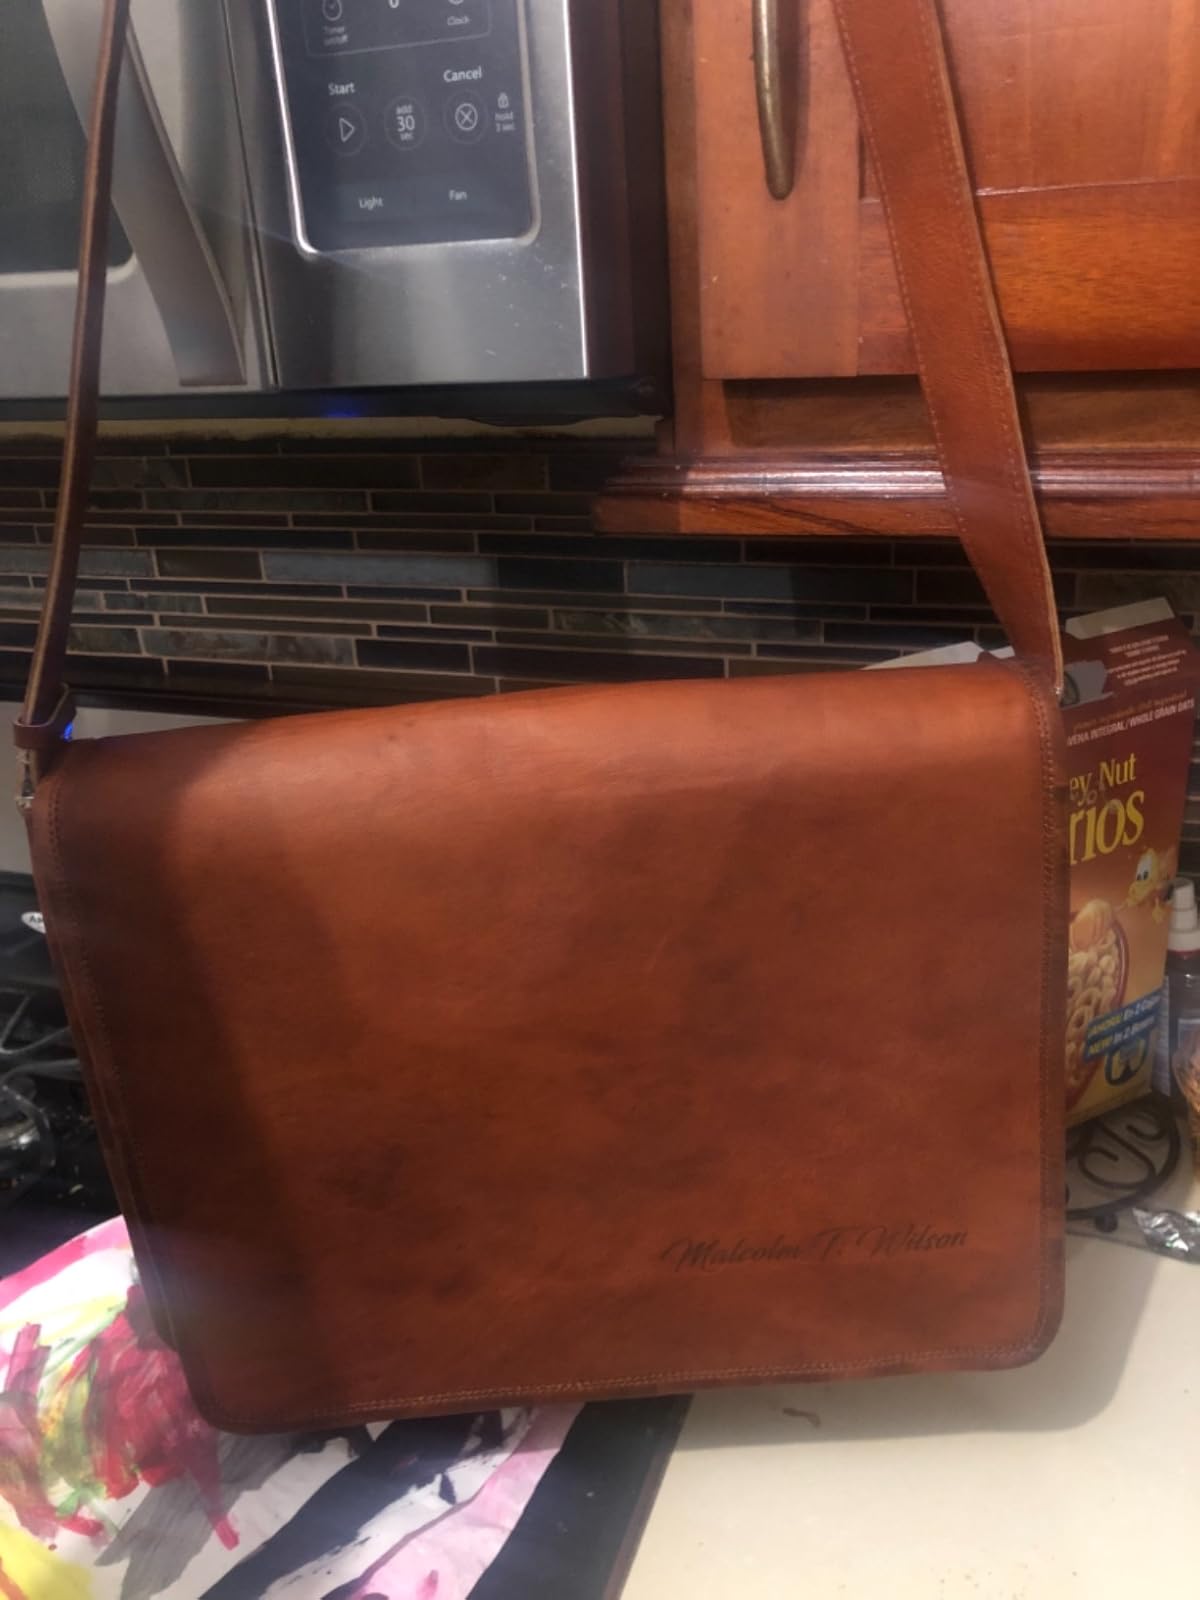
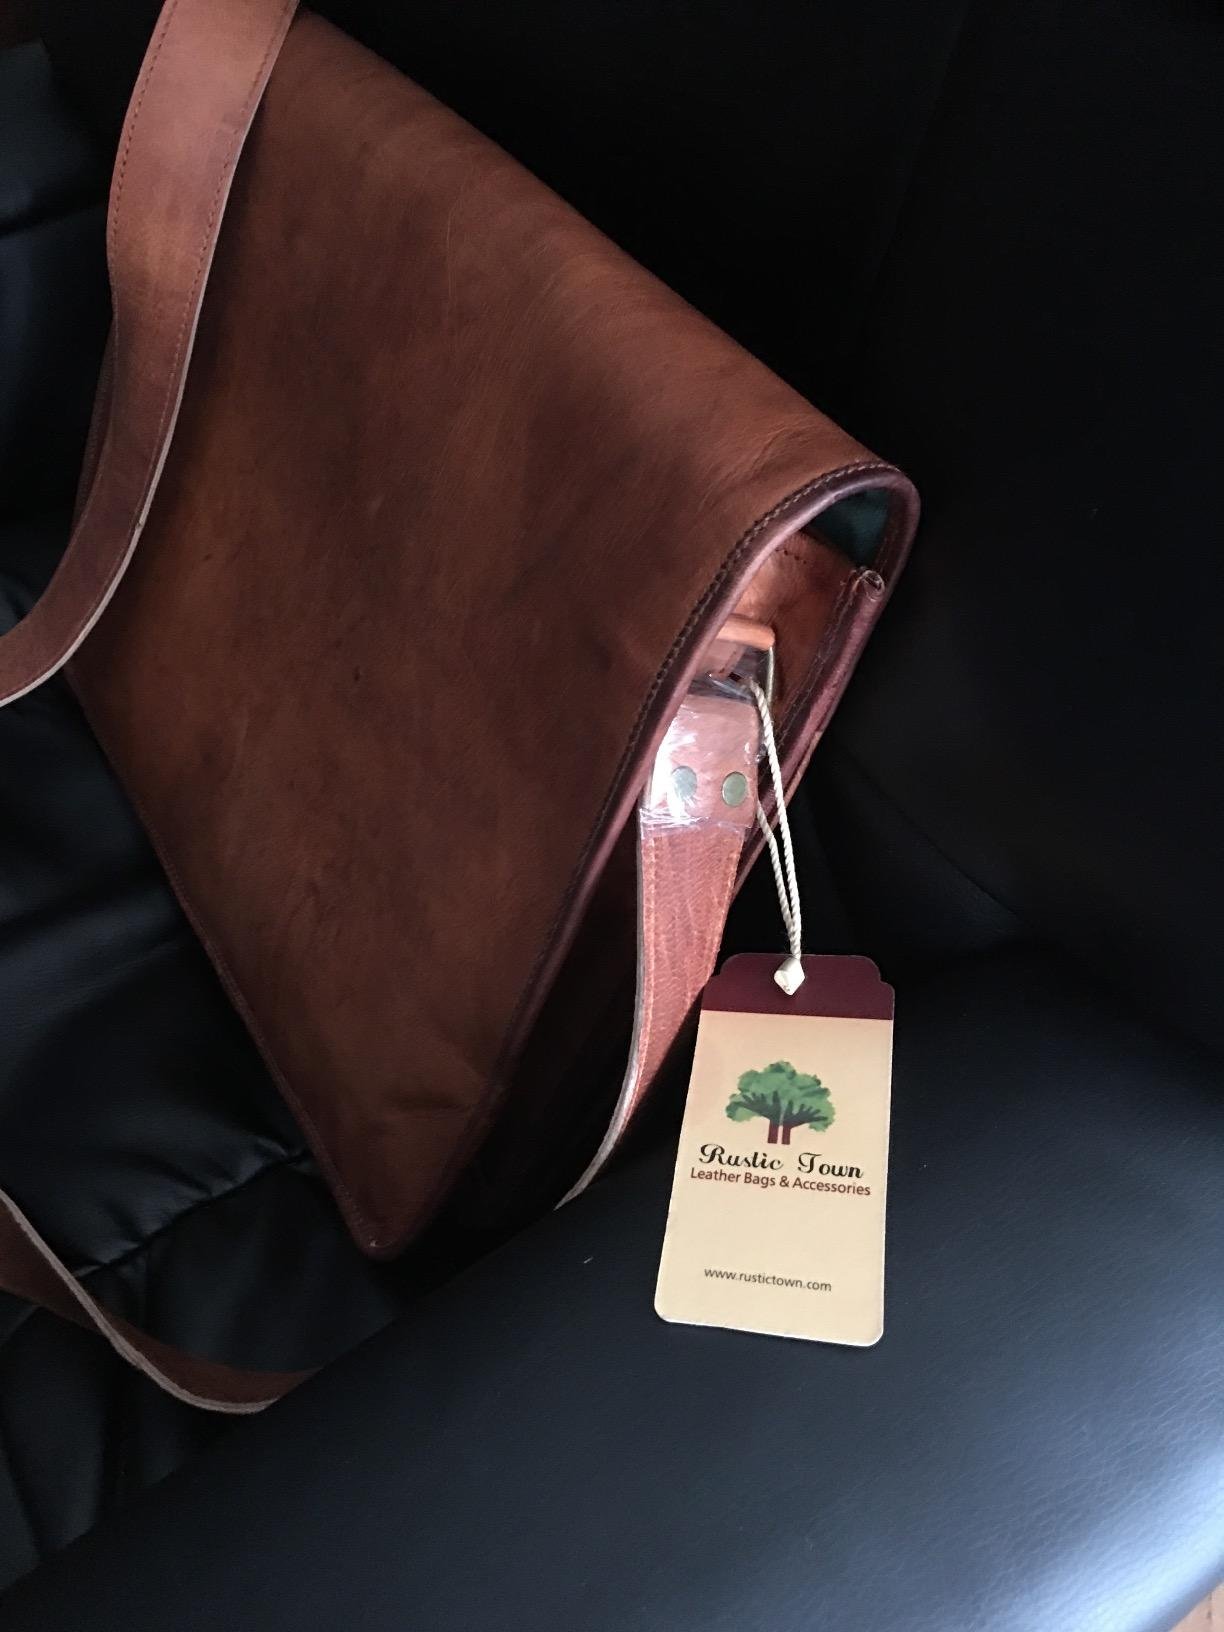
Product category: bag
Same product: yes